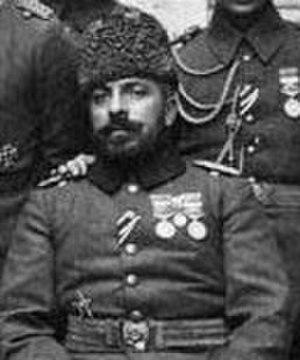
La 2ᵉ armée ottomane est une unité militaire de l'armée ottomane ayant combattu durant la guerre russo-turque de 1877-1878,
Vehib Pacha ou Mehmed Vehib, Mehmet Vehip, devenu sous la République de Turquie Mehmet Vehib Kaçı, né en 1877 à Ioannina, mort en 1940 à Istanbul, est un militaire de l'Armée ottomane à l'époque du déclin de l'Empire, plus tard chef d'état-major de l'empire d'Éthiopie. Pacha est un titre de fonction.
Les témoins du Génocide arménien donnent des informations et détails pour comprendre le massacre perpétré par l'Empire ottoman, au début du XXᵉ siècle. La plupart des témoins sont des journalistes, diplomates, soldats, médecins, écrivains ou missionnaires.